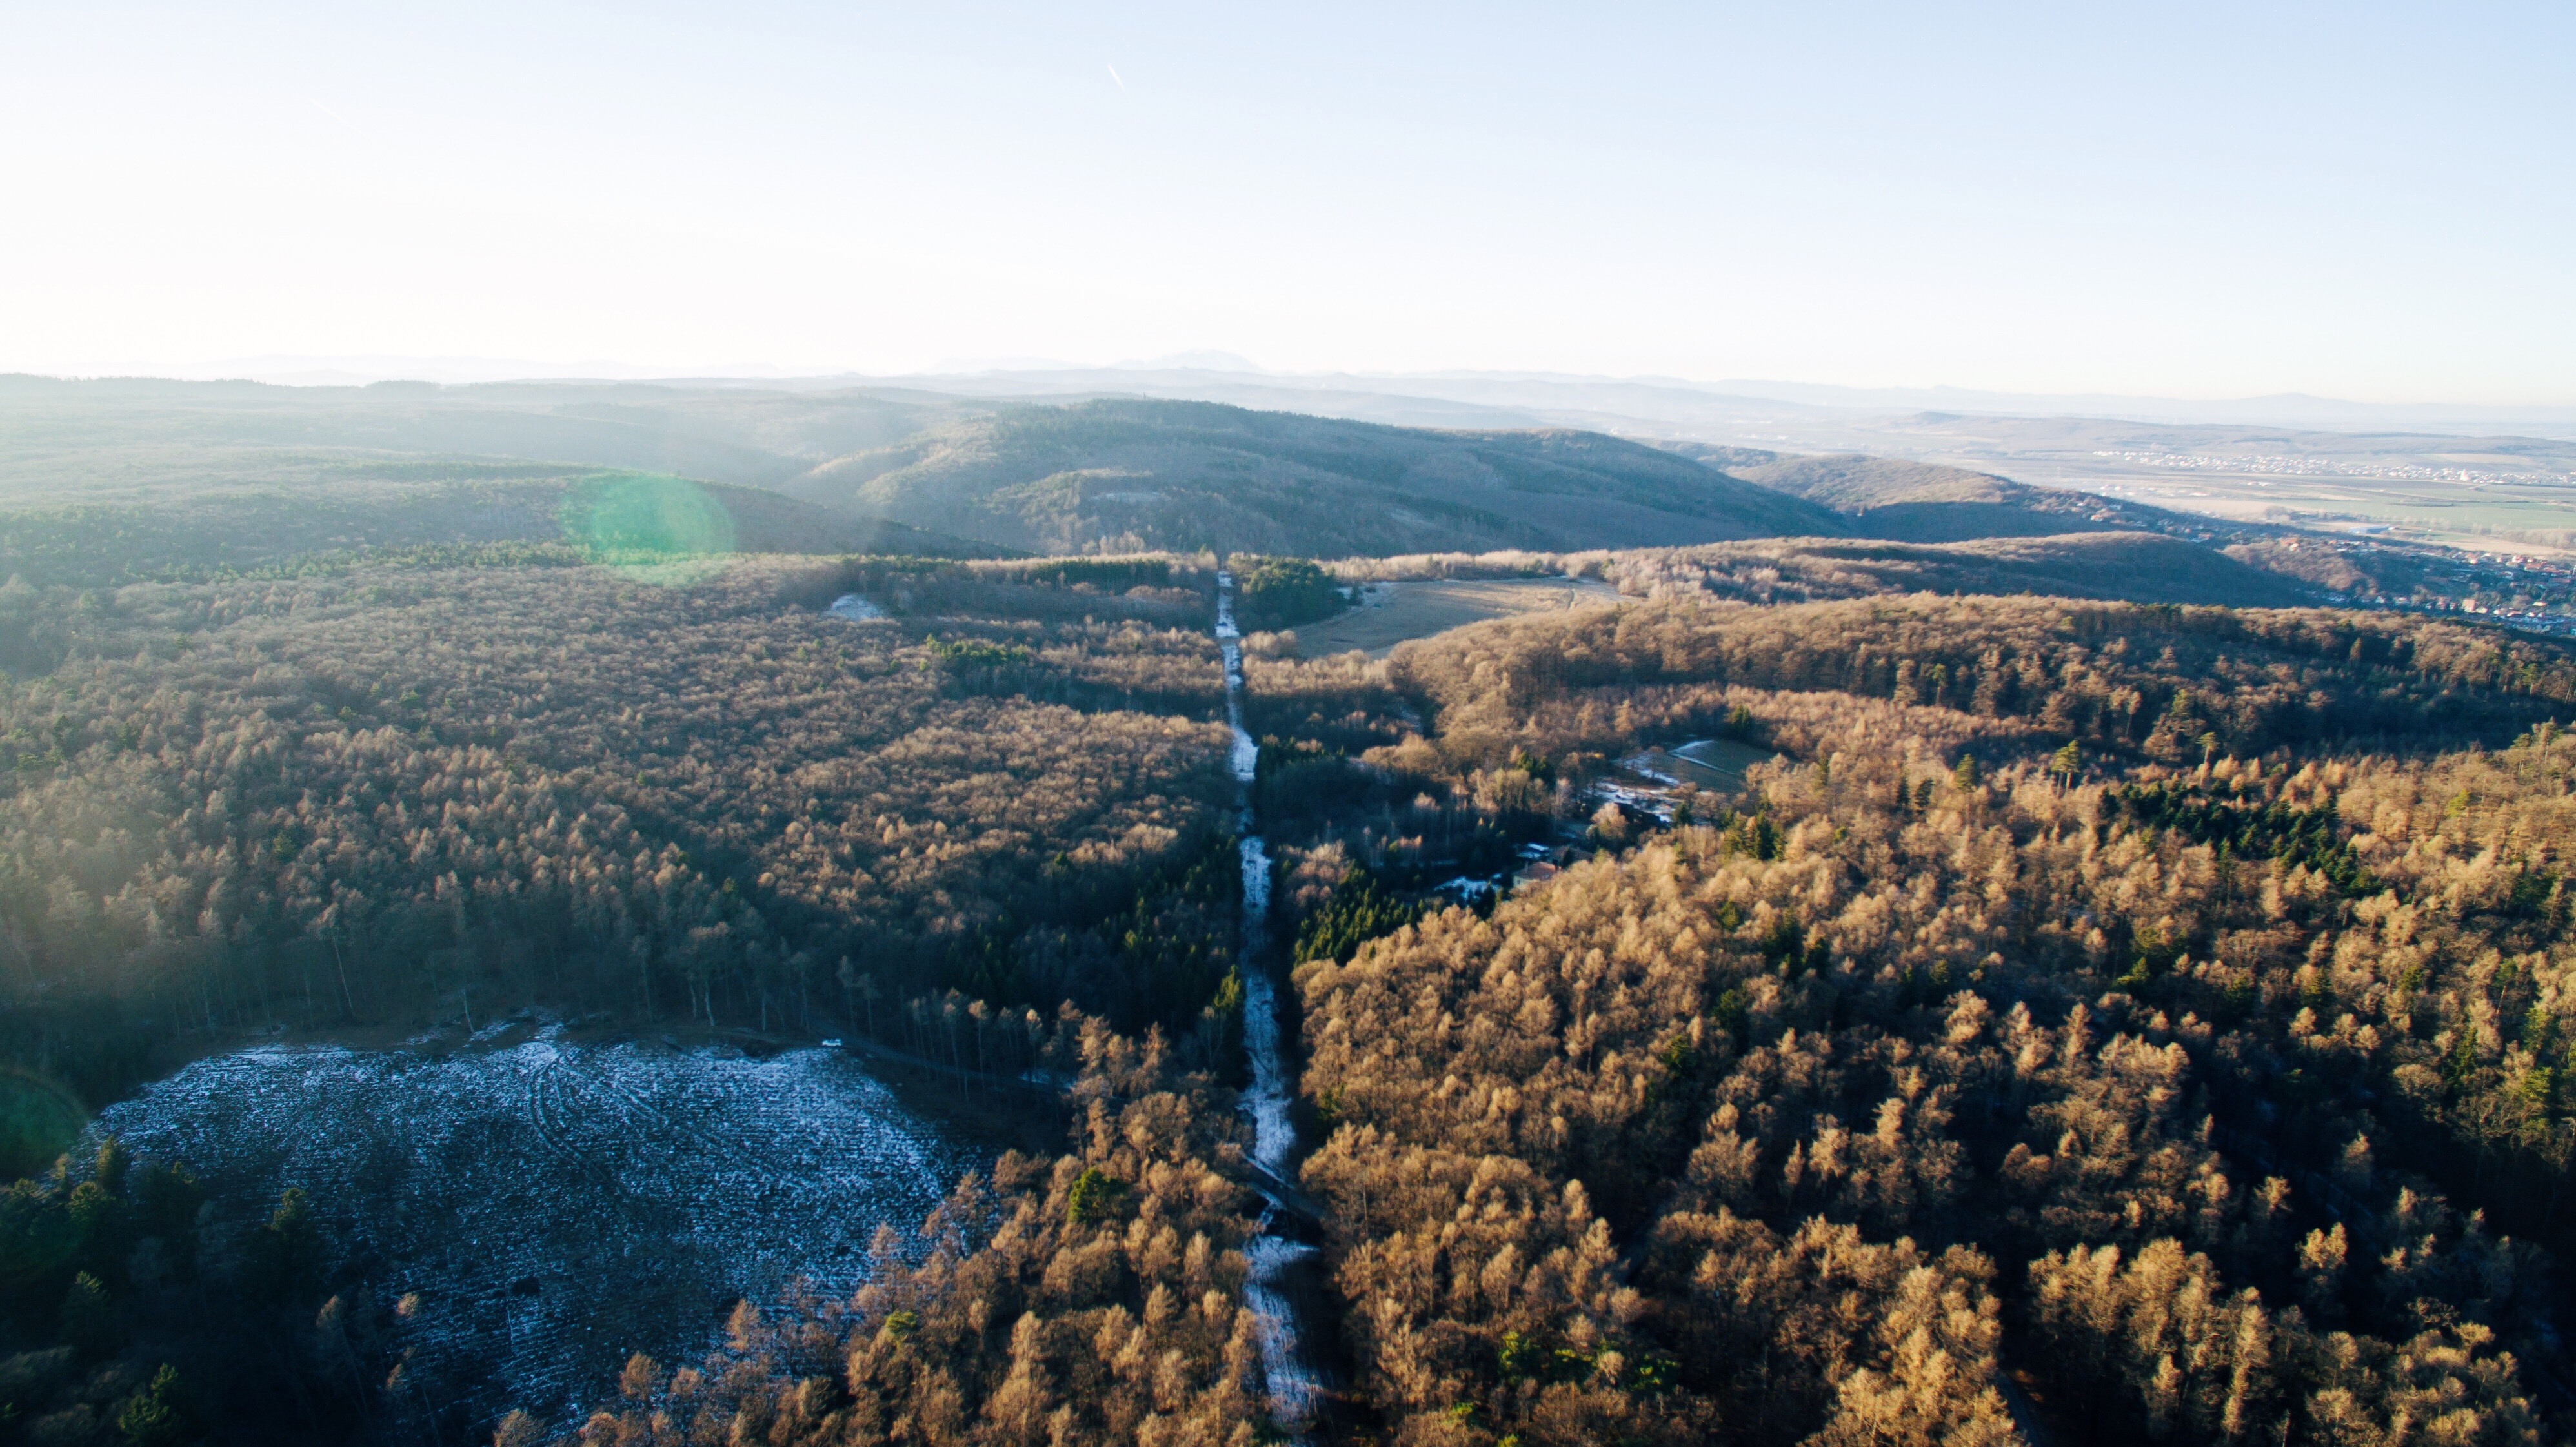
landscape, forest, wilderness, mountain, road, photography, hill, lake, river, valley, mountain range, panorama, ridge, plateau, clearing, landform, aerial photography, geographical feature, atmospheric phenomenon, mountainous landforms